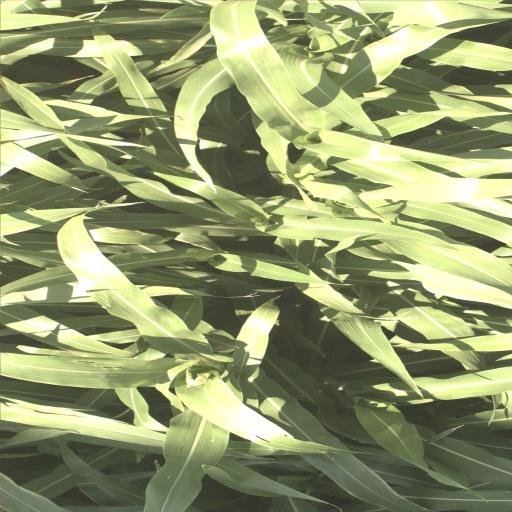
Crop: sorghum